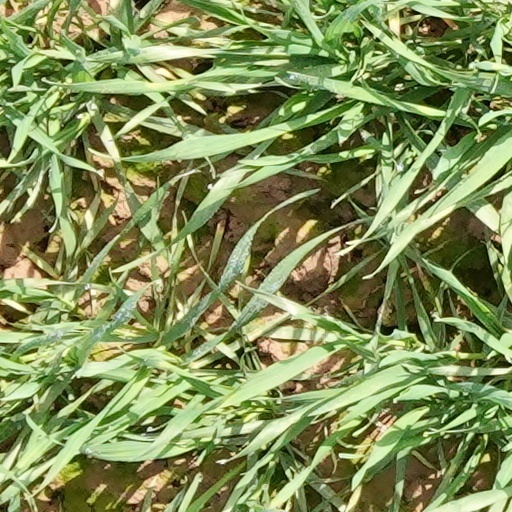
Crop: wheat